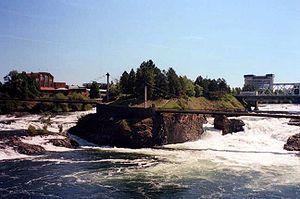
La Spokane est une rivière affluent du fleuve Columbia.